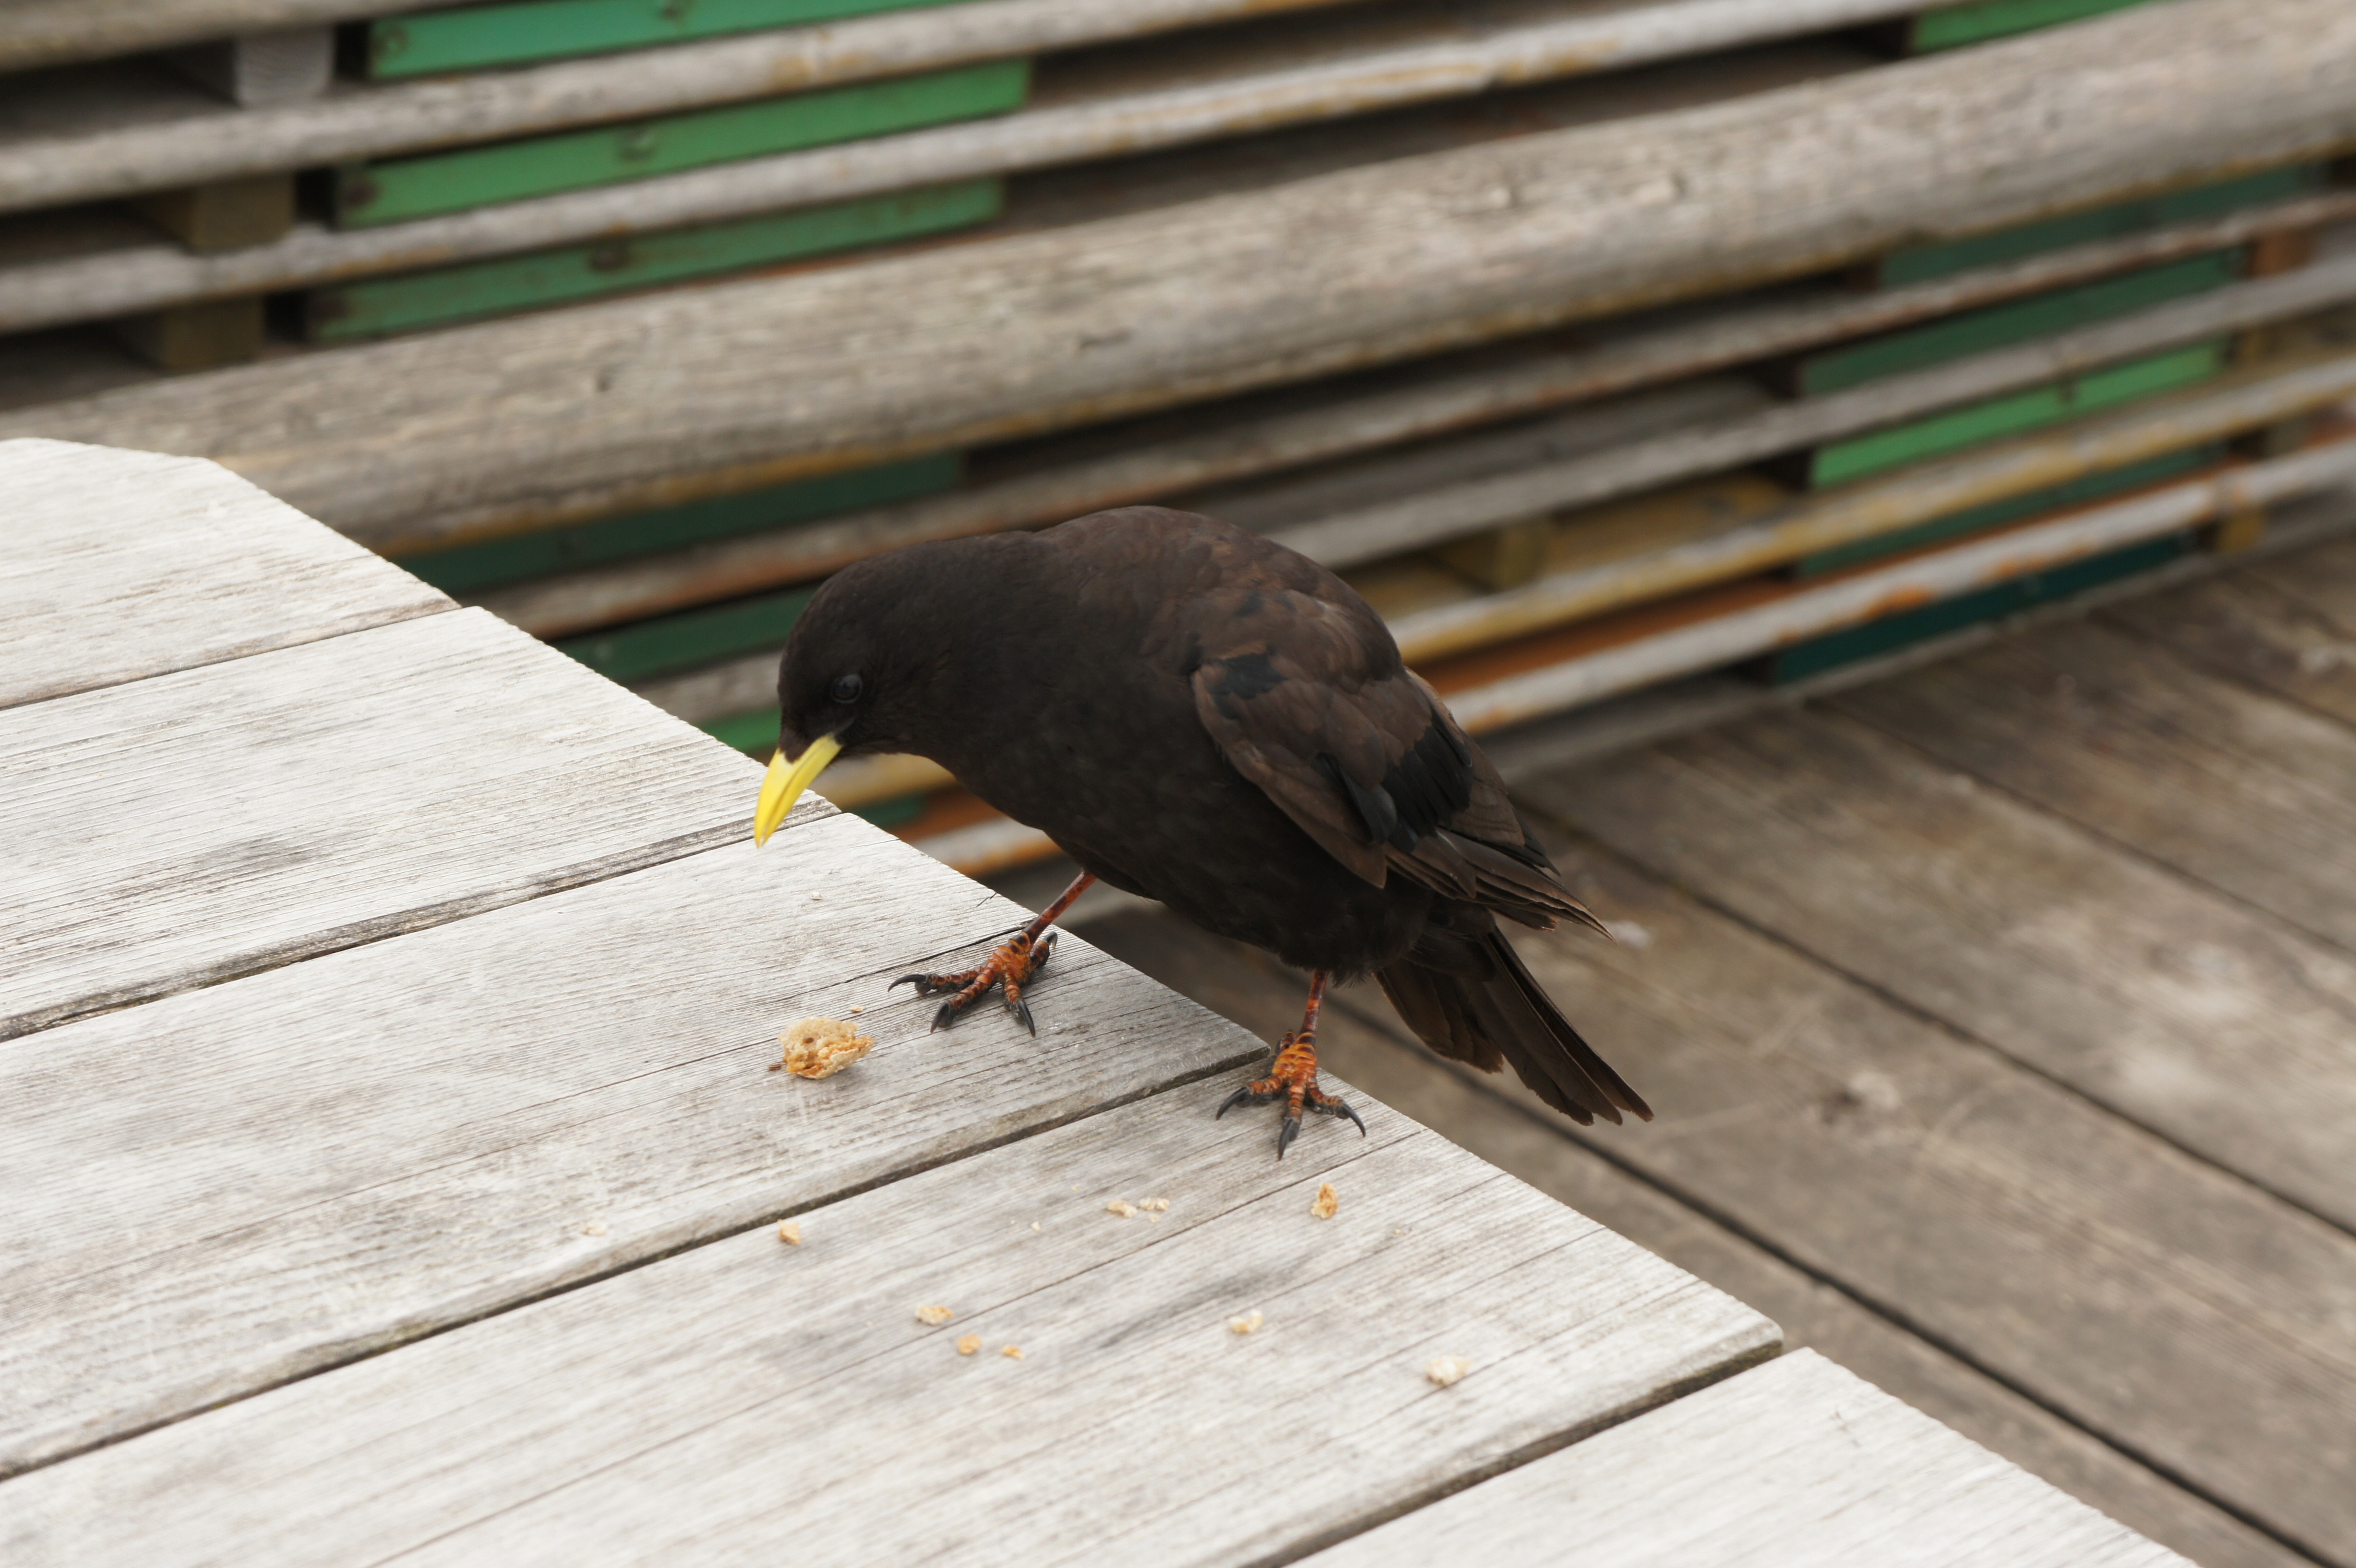
nature, bird, wing, wood, wildlife, spring, beak, alpine, black, fauna, raven, cheeky, courageous, bergdohle, perching bird